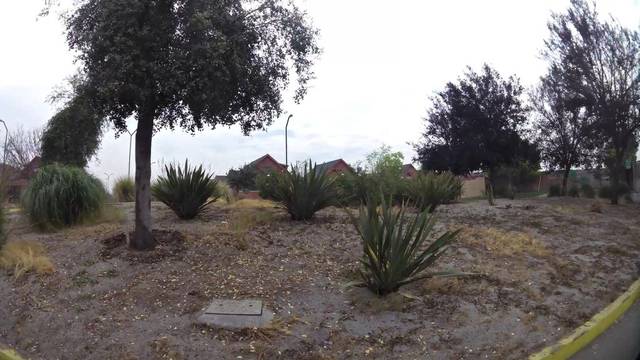
Region: Chile
Coordinates: -33.216, -70.666